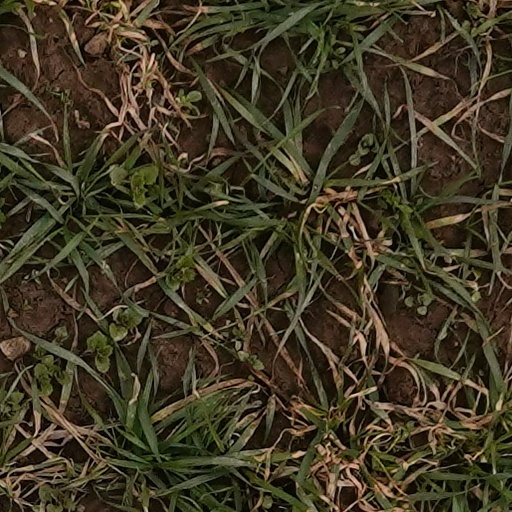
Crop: wheat